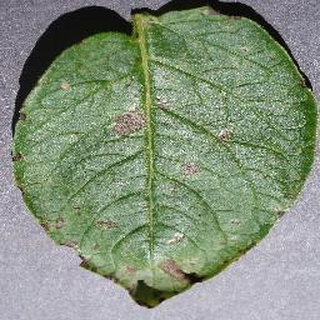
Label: potato_early_blight